Alex Hitz

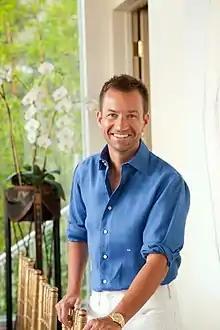
Alex Hitz

Alex Hitz (born February 10, 1969) is an American celebrity chef, author of two cookbooks, philanthropist, socialite, columnist. Founder of the food product line The Beverly Hills Kitchen. Former food editor of House Beautiful.